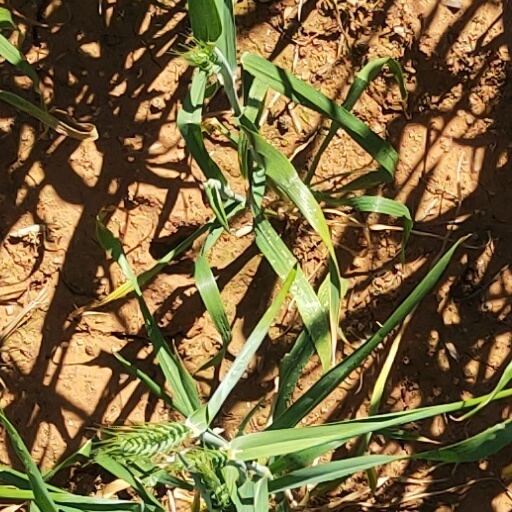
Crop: wheat